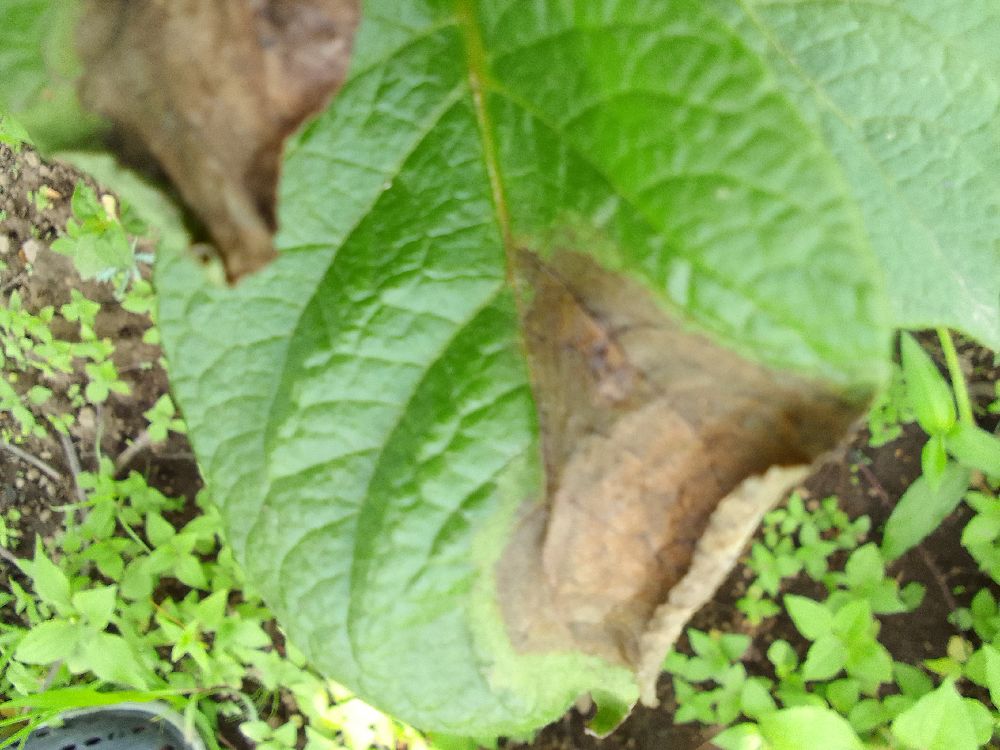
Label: Late blight